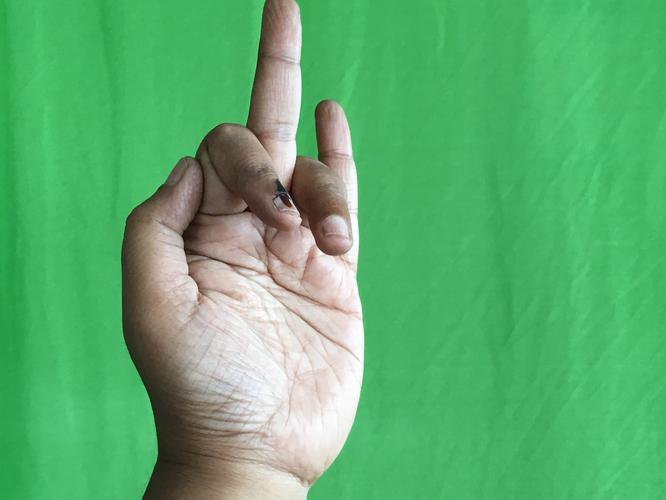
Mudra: Shukatundam
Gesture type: single_hand